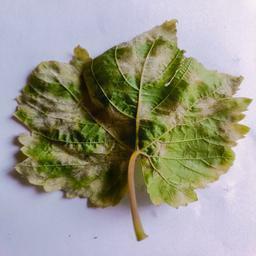
Label: Downy Mildew